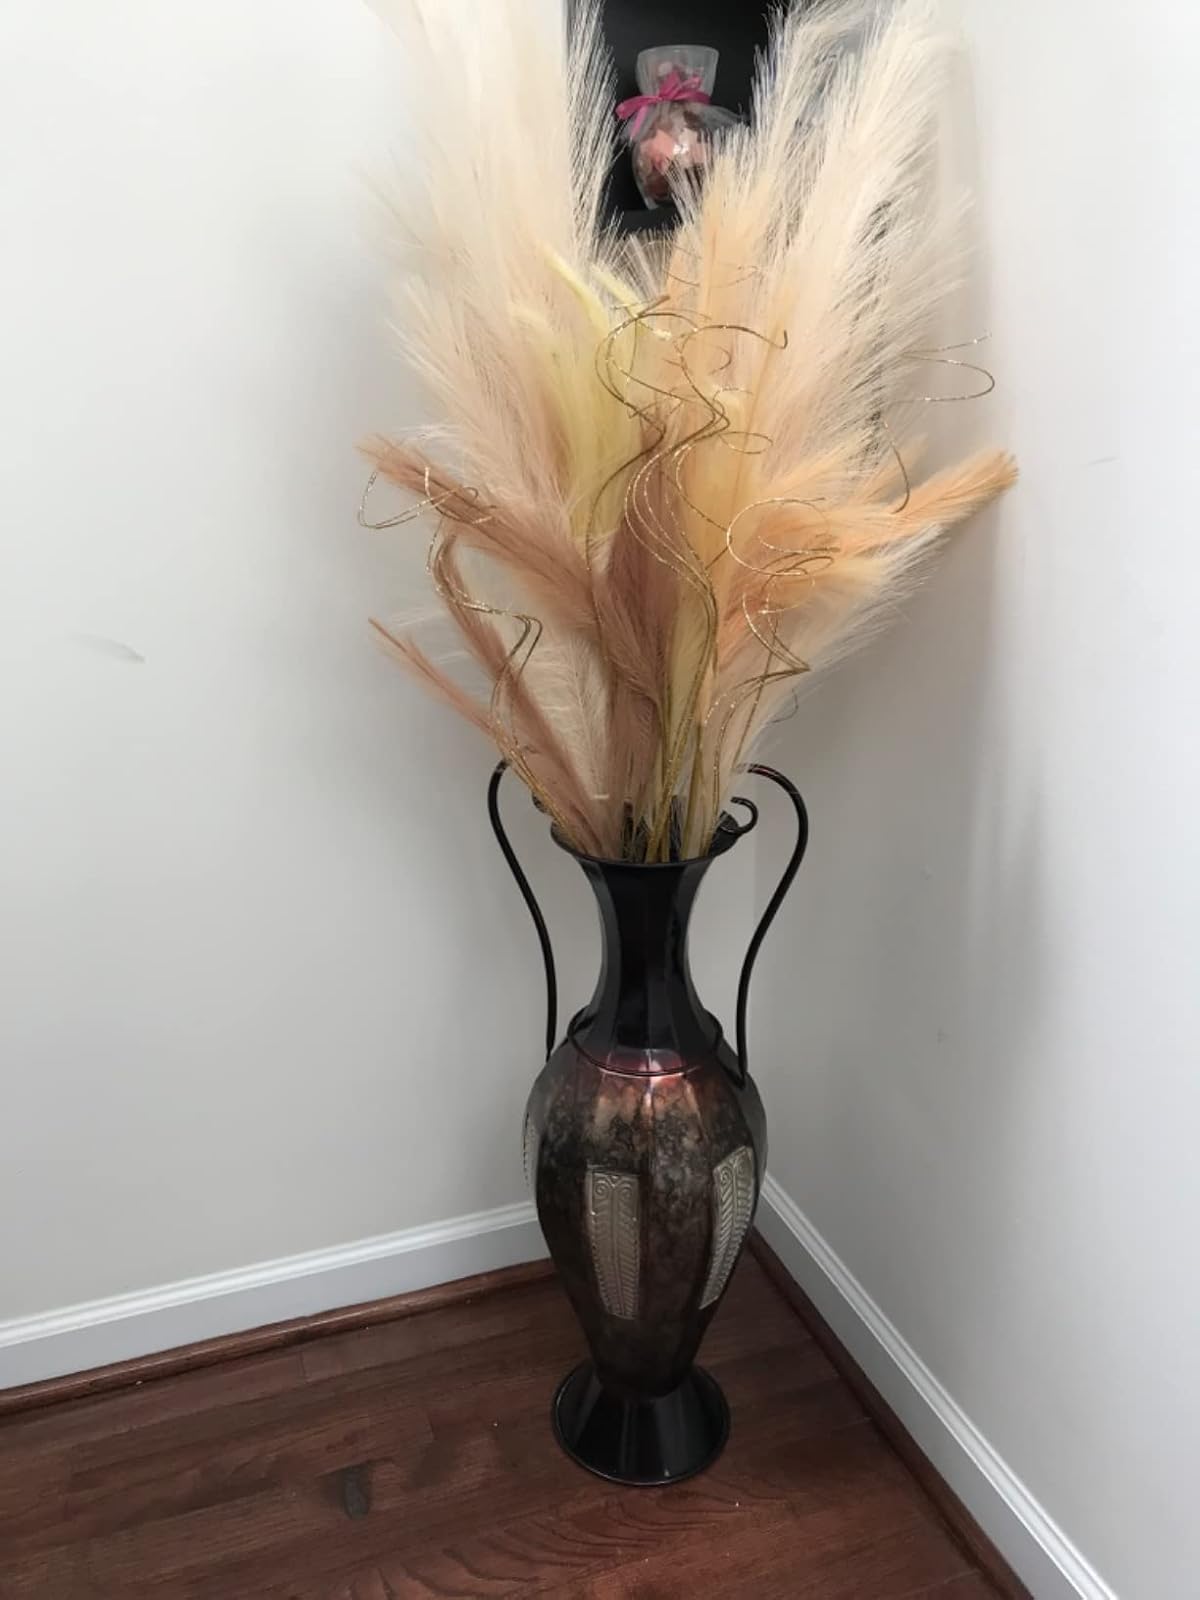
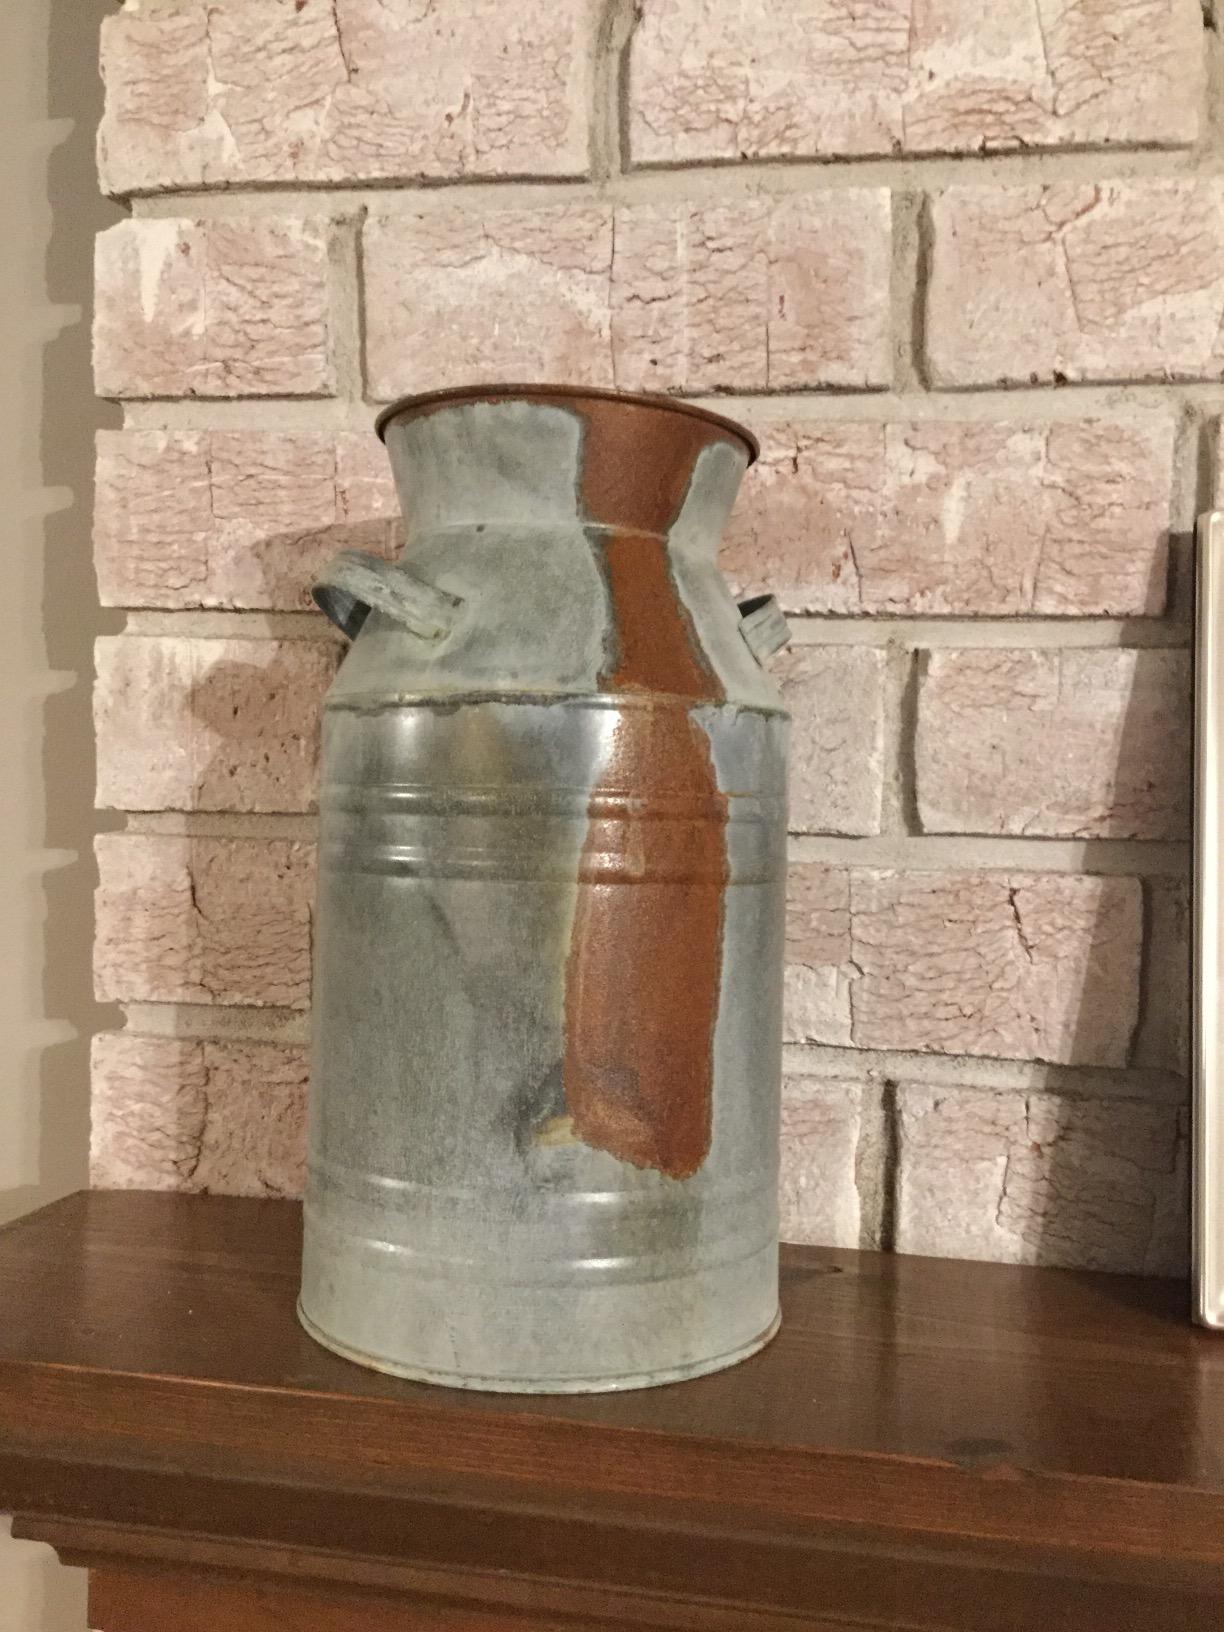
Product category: vase
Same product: no